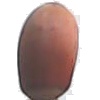
Label: hazelnut